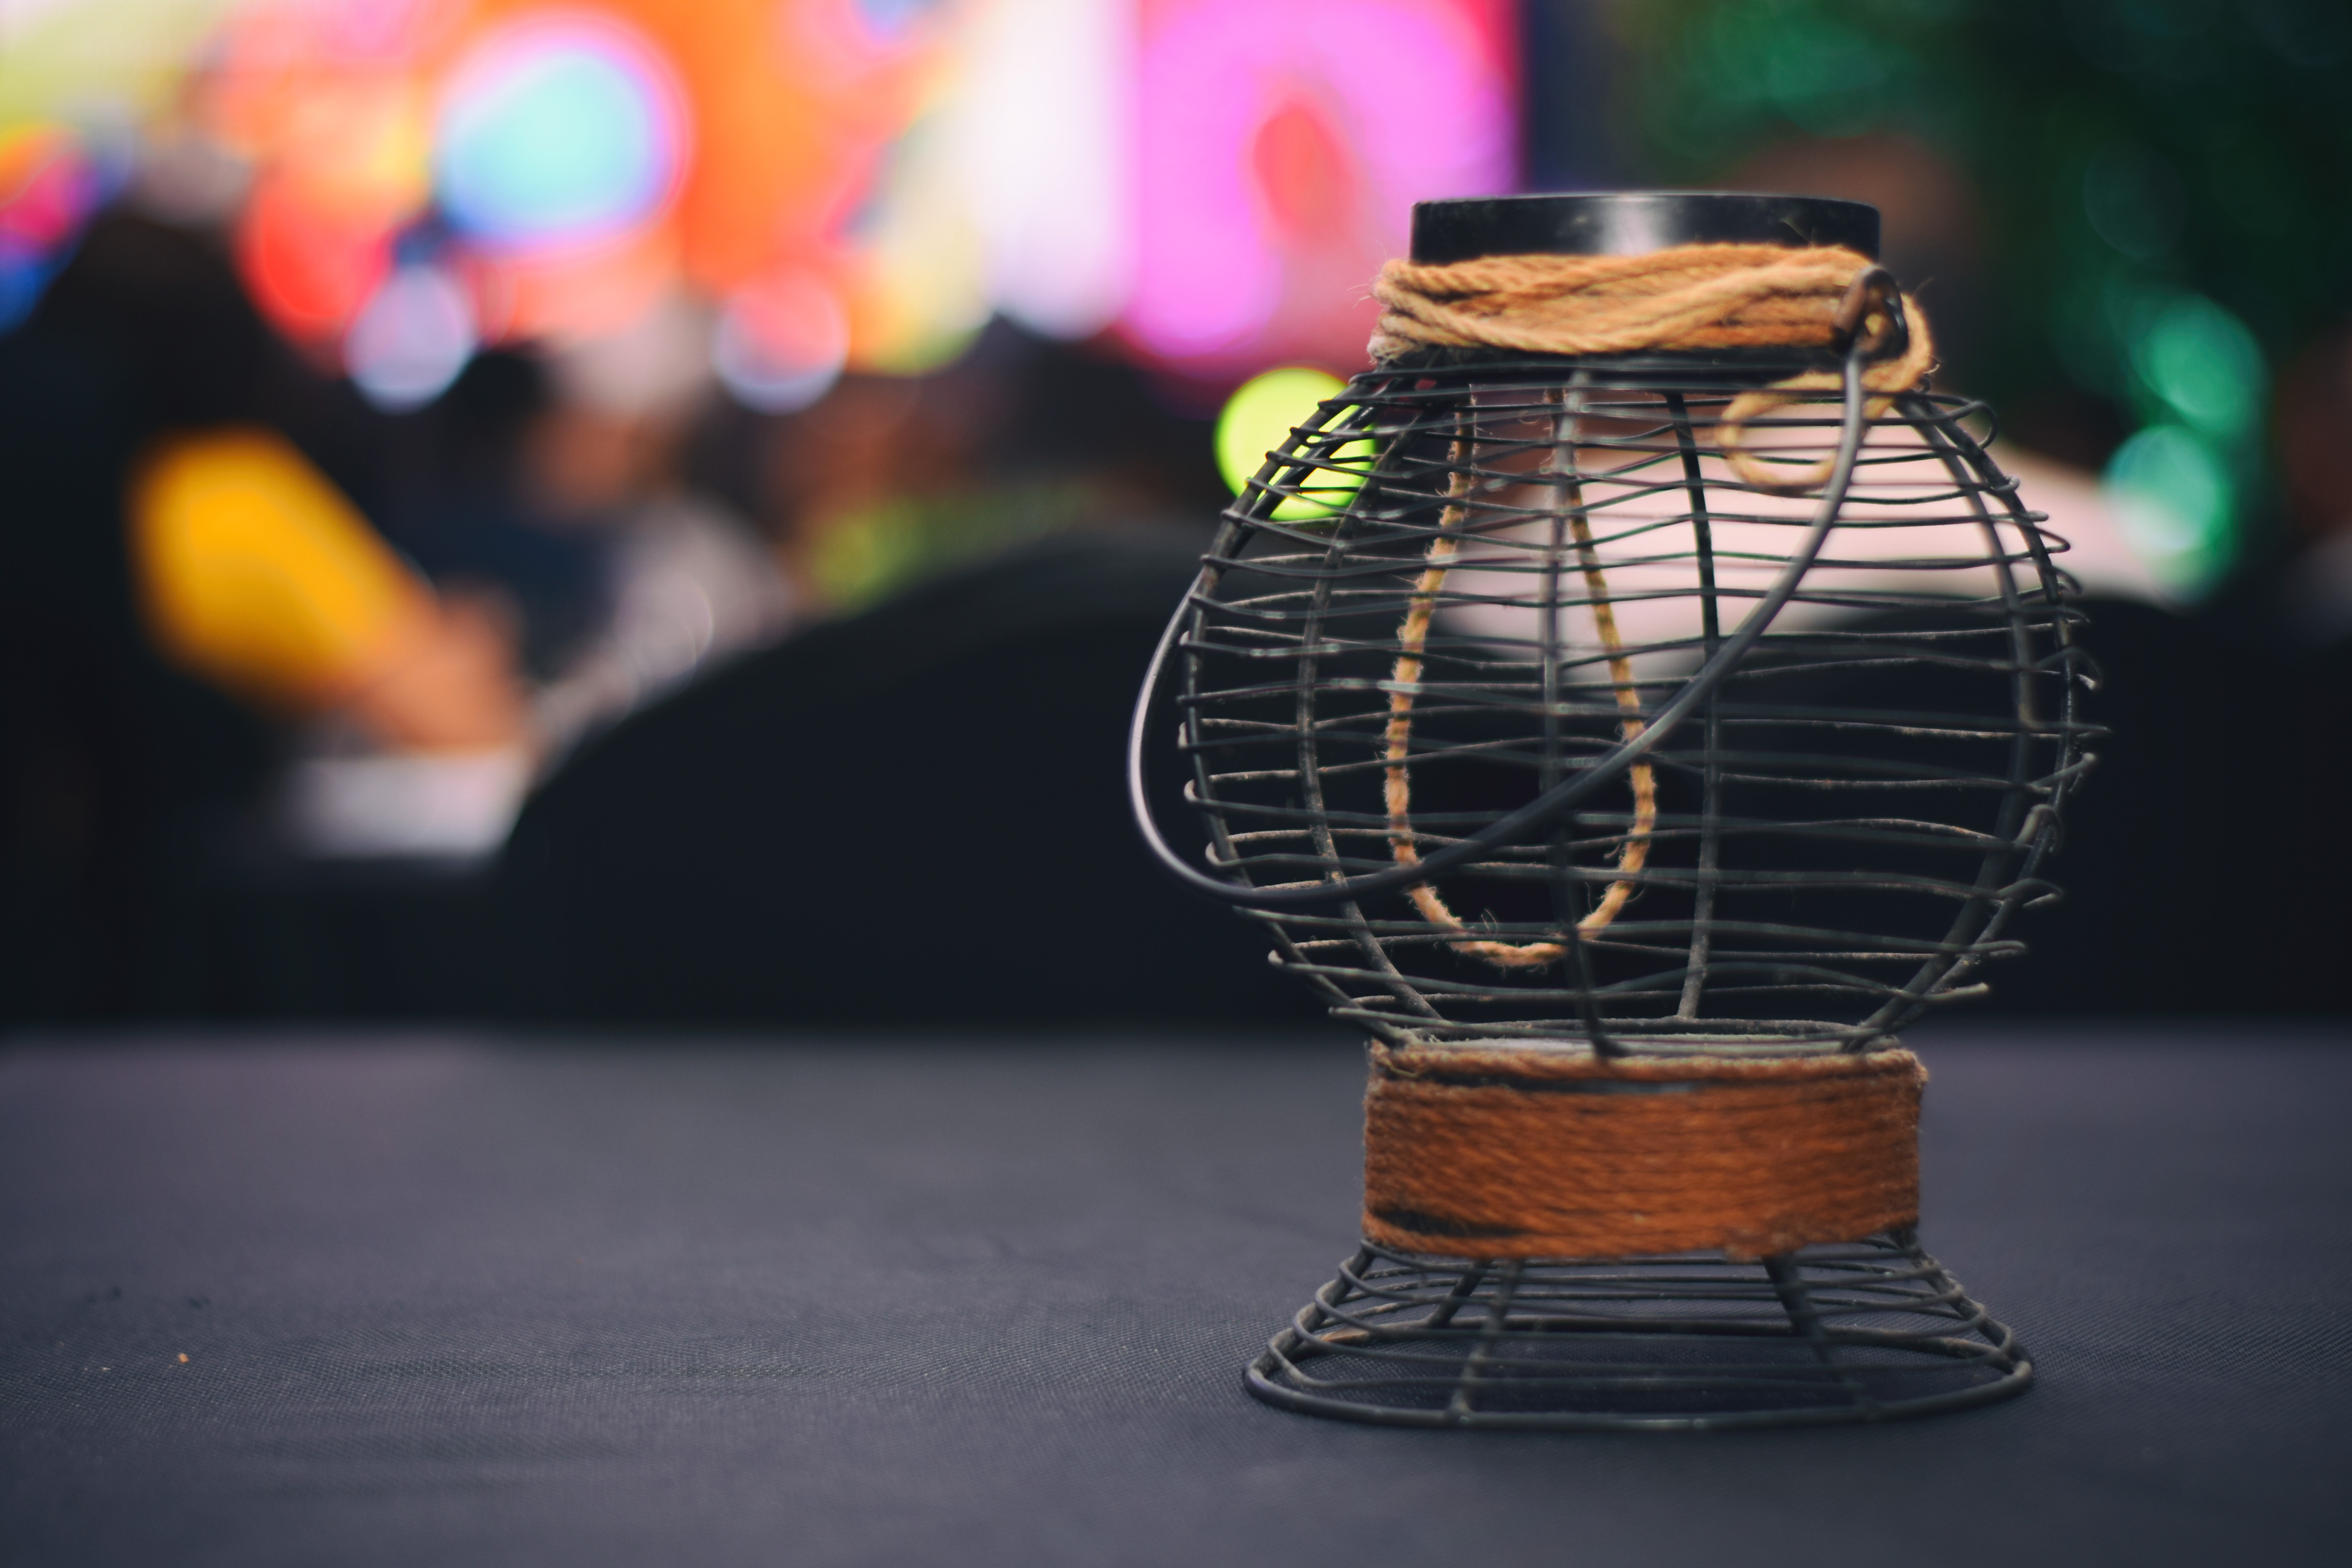
light, lighting, lamp, lampshade